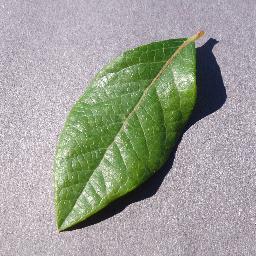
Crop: blueberry
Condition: healthy